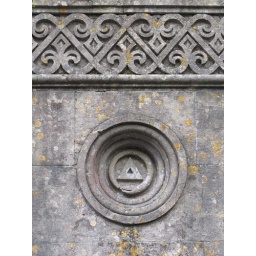
Decoration to the screen wall by the cemetery gateway.